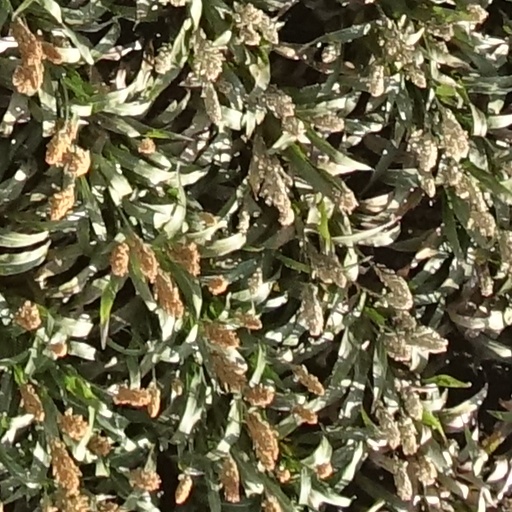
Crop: sorghum